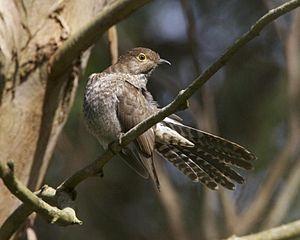
Le Coucou à éventail est une espèce d'oiseaux de la famille des Cuculidae.